Liberty Tree

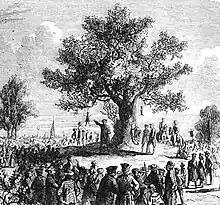
"The Colonists Under Liberty Tree," "Cassell's Illustrated History of England", 1865

In 1765, the British Parliament introduced the Stamp Act, which was directed at Britain's American colonies. It required all legal documents, permits, commercial contracts, newspapers, pamphlets, and playing cards in the American colonies to carry a tax stamp. The act was met with widespread anger in the colonies, and in Boston a group of businessmen calling themselves the Loyal Nine began meeting in secret to plan a series of protests against it.